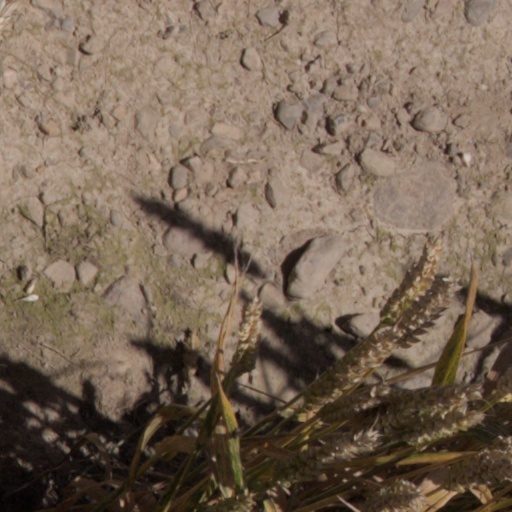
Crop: wheat